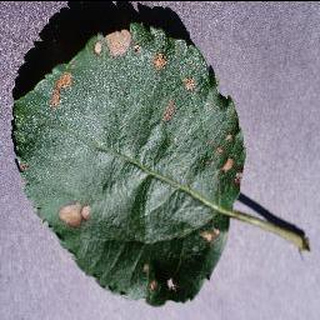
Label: apple_black_rot